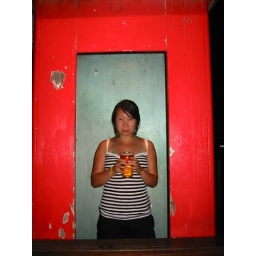
in the dog house